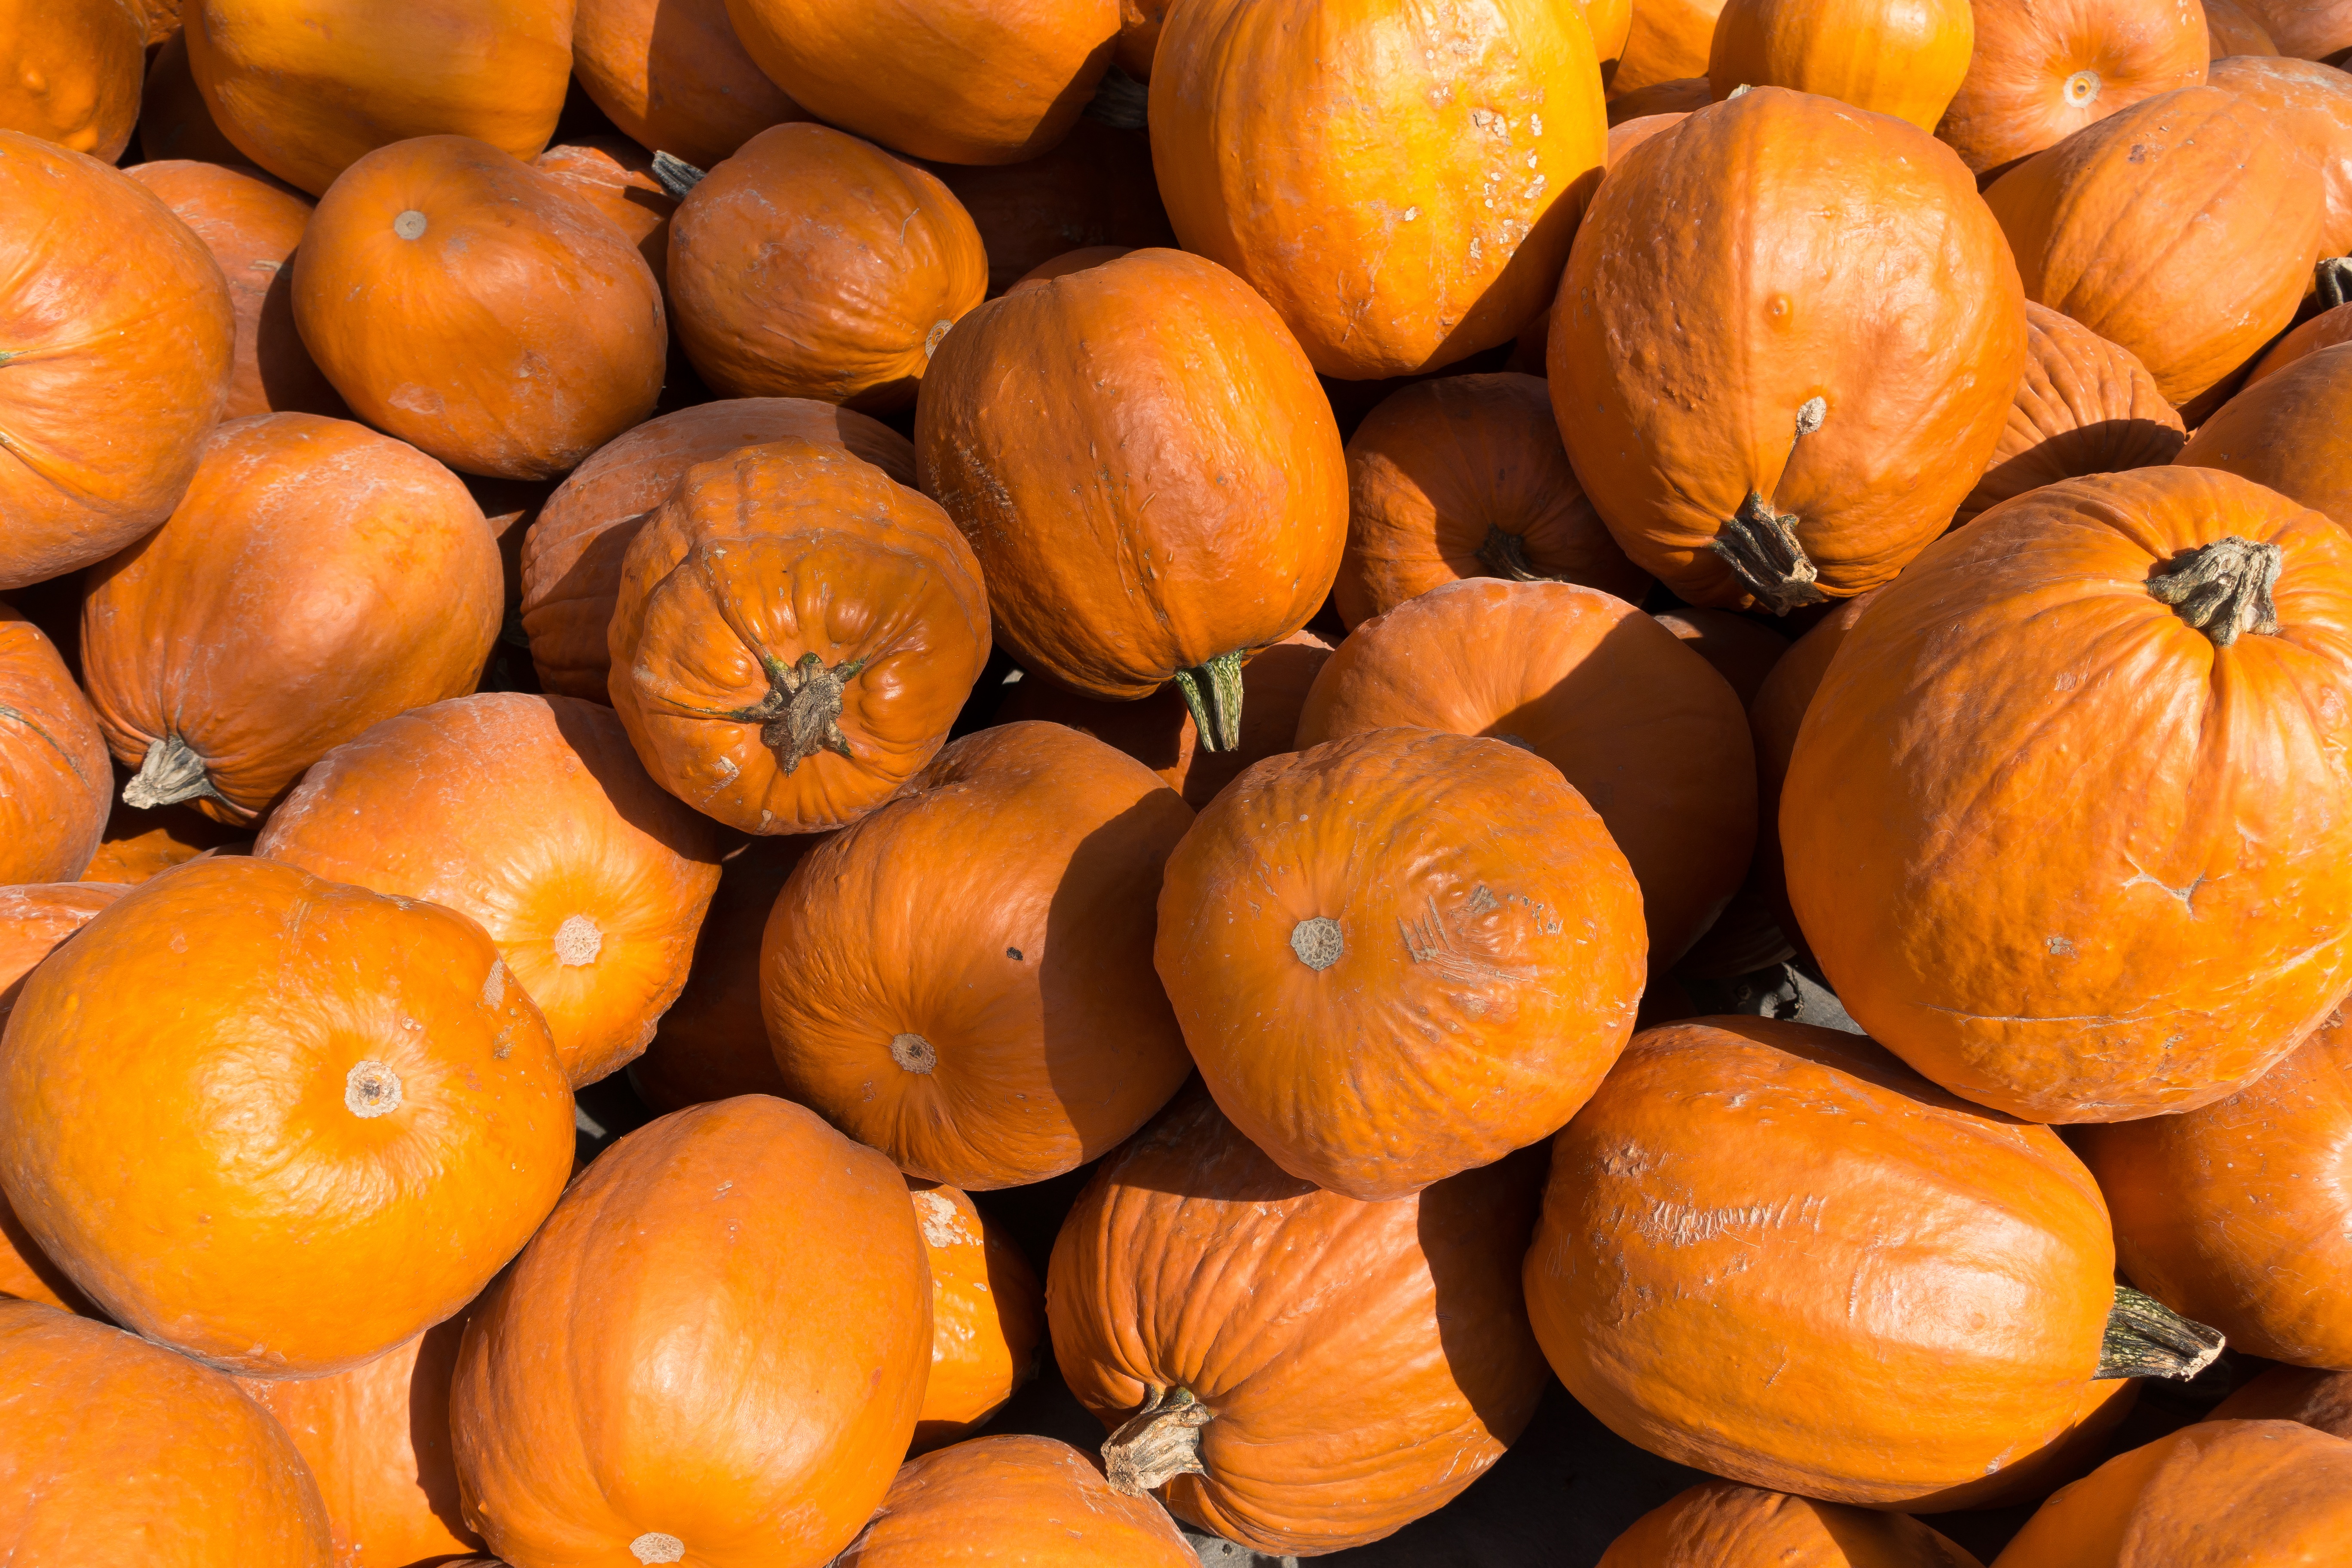
plant, fruit, orange, food, harvest, produce, vegetable, autumn, pumpkin, halloween, agriculture, cultivation, vegetables, calabaza, large, huge, pumpkins, cucurbita, cucurbitaceae, cucurbita maxima, winter squash